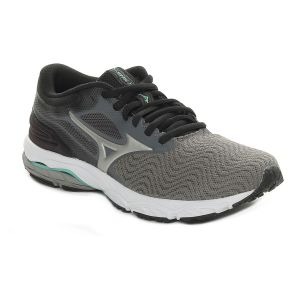
Mizuno Wave Prodigy 4 Donna Grigio Nero   Sconto 30%
Prezzo: 84,00 €